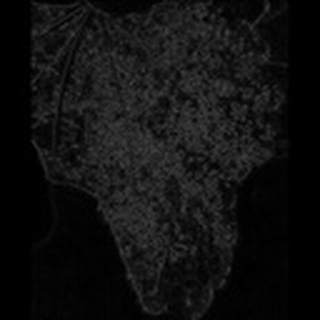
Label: cotton_aphids